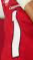
Number: 1